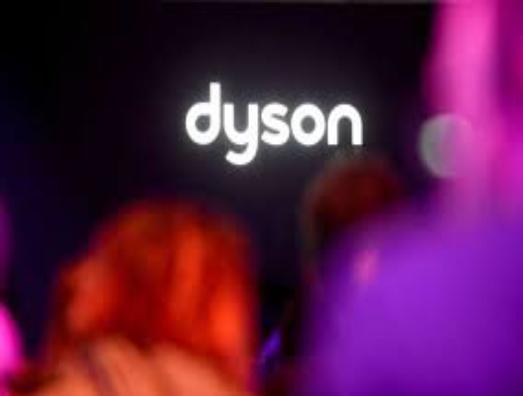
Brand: adyson
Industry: Clothes